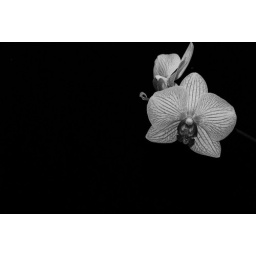
passion in black and white ii